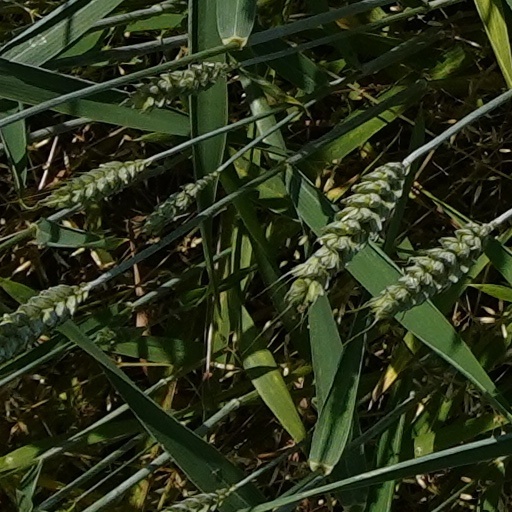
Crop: wheat